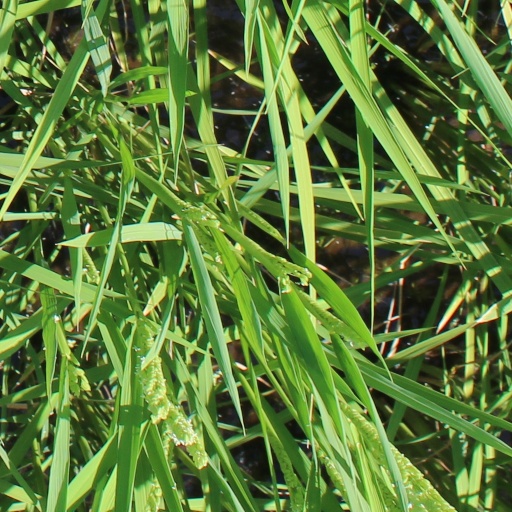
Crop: rice